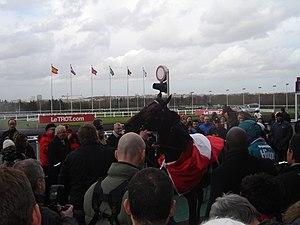
Le cheval suédois Noras Bean vainqueur du Grand Prix de France.
Le Meeting d’hiver de Vincennes 2013-2014 s'étale sur quatre mois. Les courses hippiques au trot attelé et au trot monté commencent le 30 octobre 2013 et se terminent le 1ᵉʳ mars 2014 sur l'hippodrome de Vincennes. Onze épreuves de niveau groupe I et quarante-huit de niveau groupe II jalonneront le meeting avec en point d’orgue le Grand Prix d'Amérique le dernier dimanche de janvier. On peut noter également la finale du Grand National du Trot, le 1ᵉʳ décembre 2013, le Critérium des 3 ans, le 8 décembre 2013, le Prix de Cornulier, le 19 janvier 2014, le Grand Prix de France, le 9 février 2014 et enfin le Grand Prix de Paris, le 23 février 2014 comme autres épreuves principales.